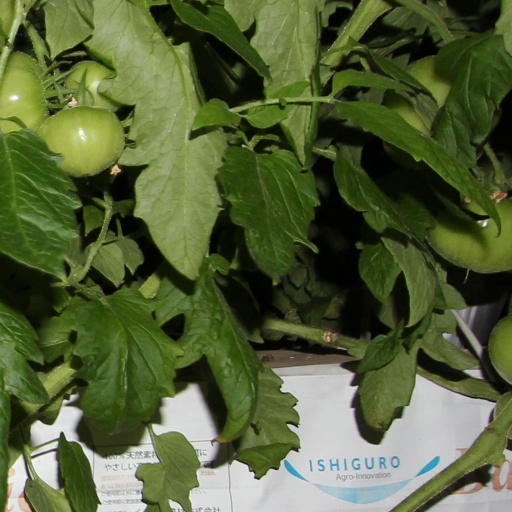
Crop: tomato